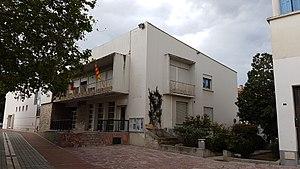
La mairie de Palau-del-Vidre
Palau-del-Vidre est une commune française, située dans le département des Pyrénées-Orientales en région Occitanie. Ses habitants sont appelés les Palauencs.